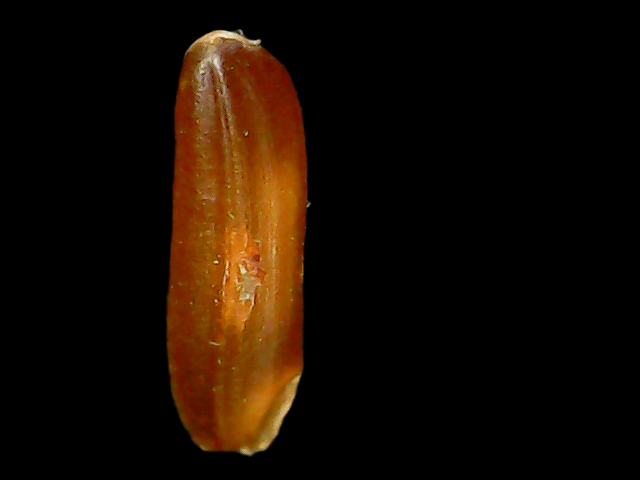
Rice variety: Binadhan20